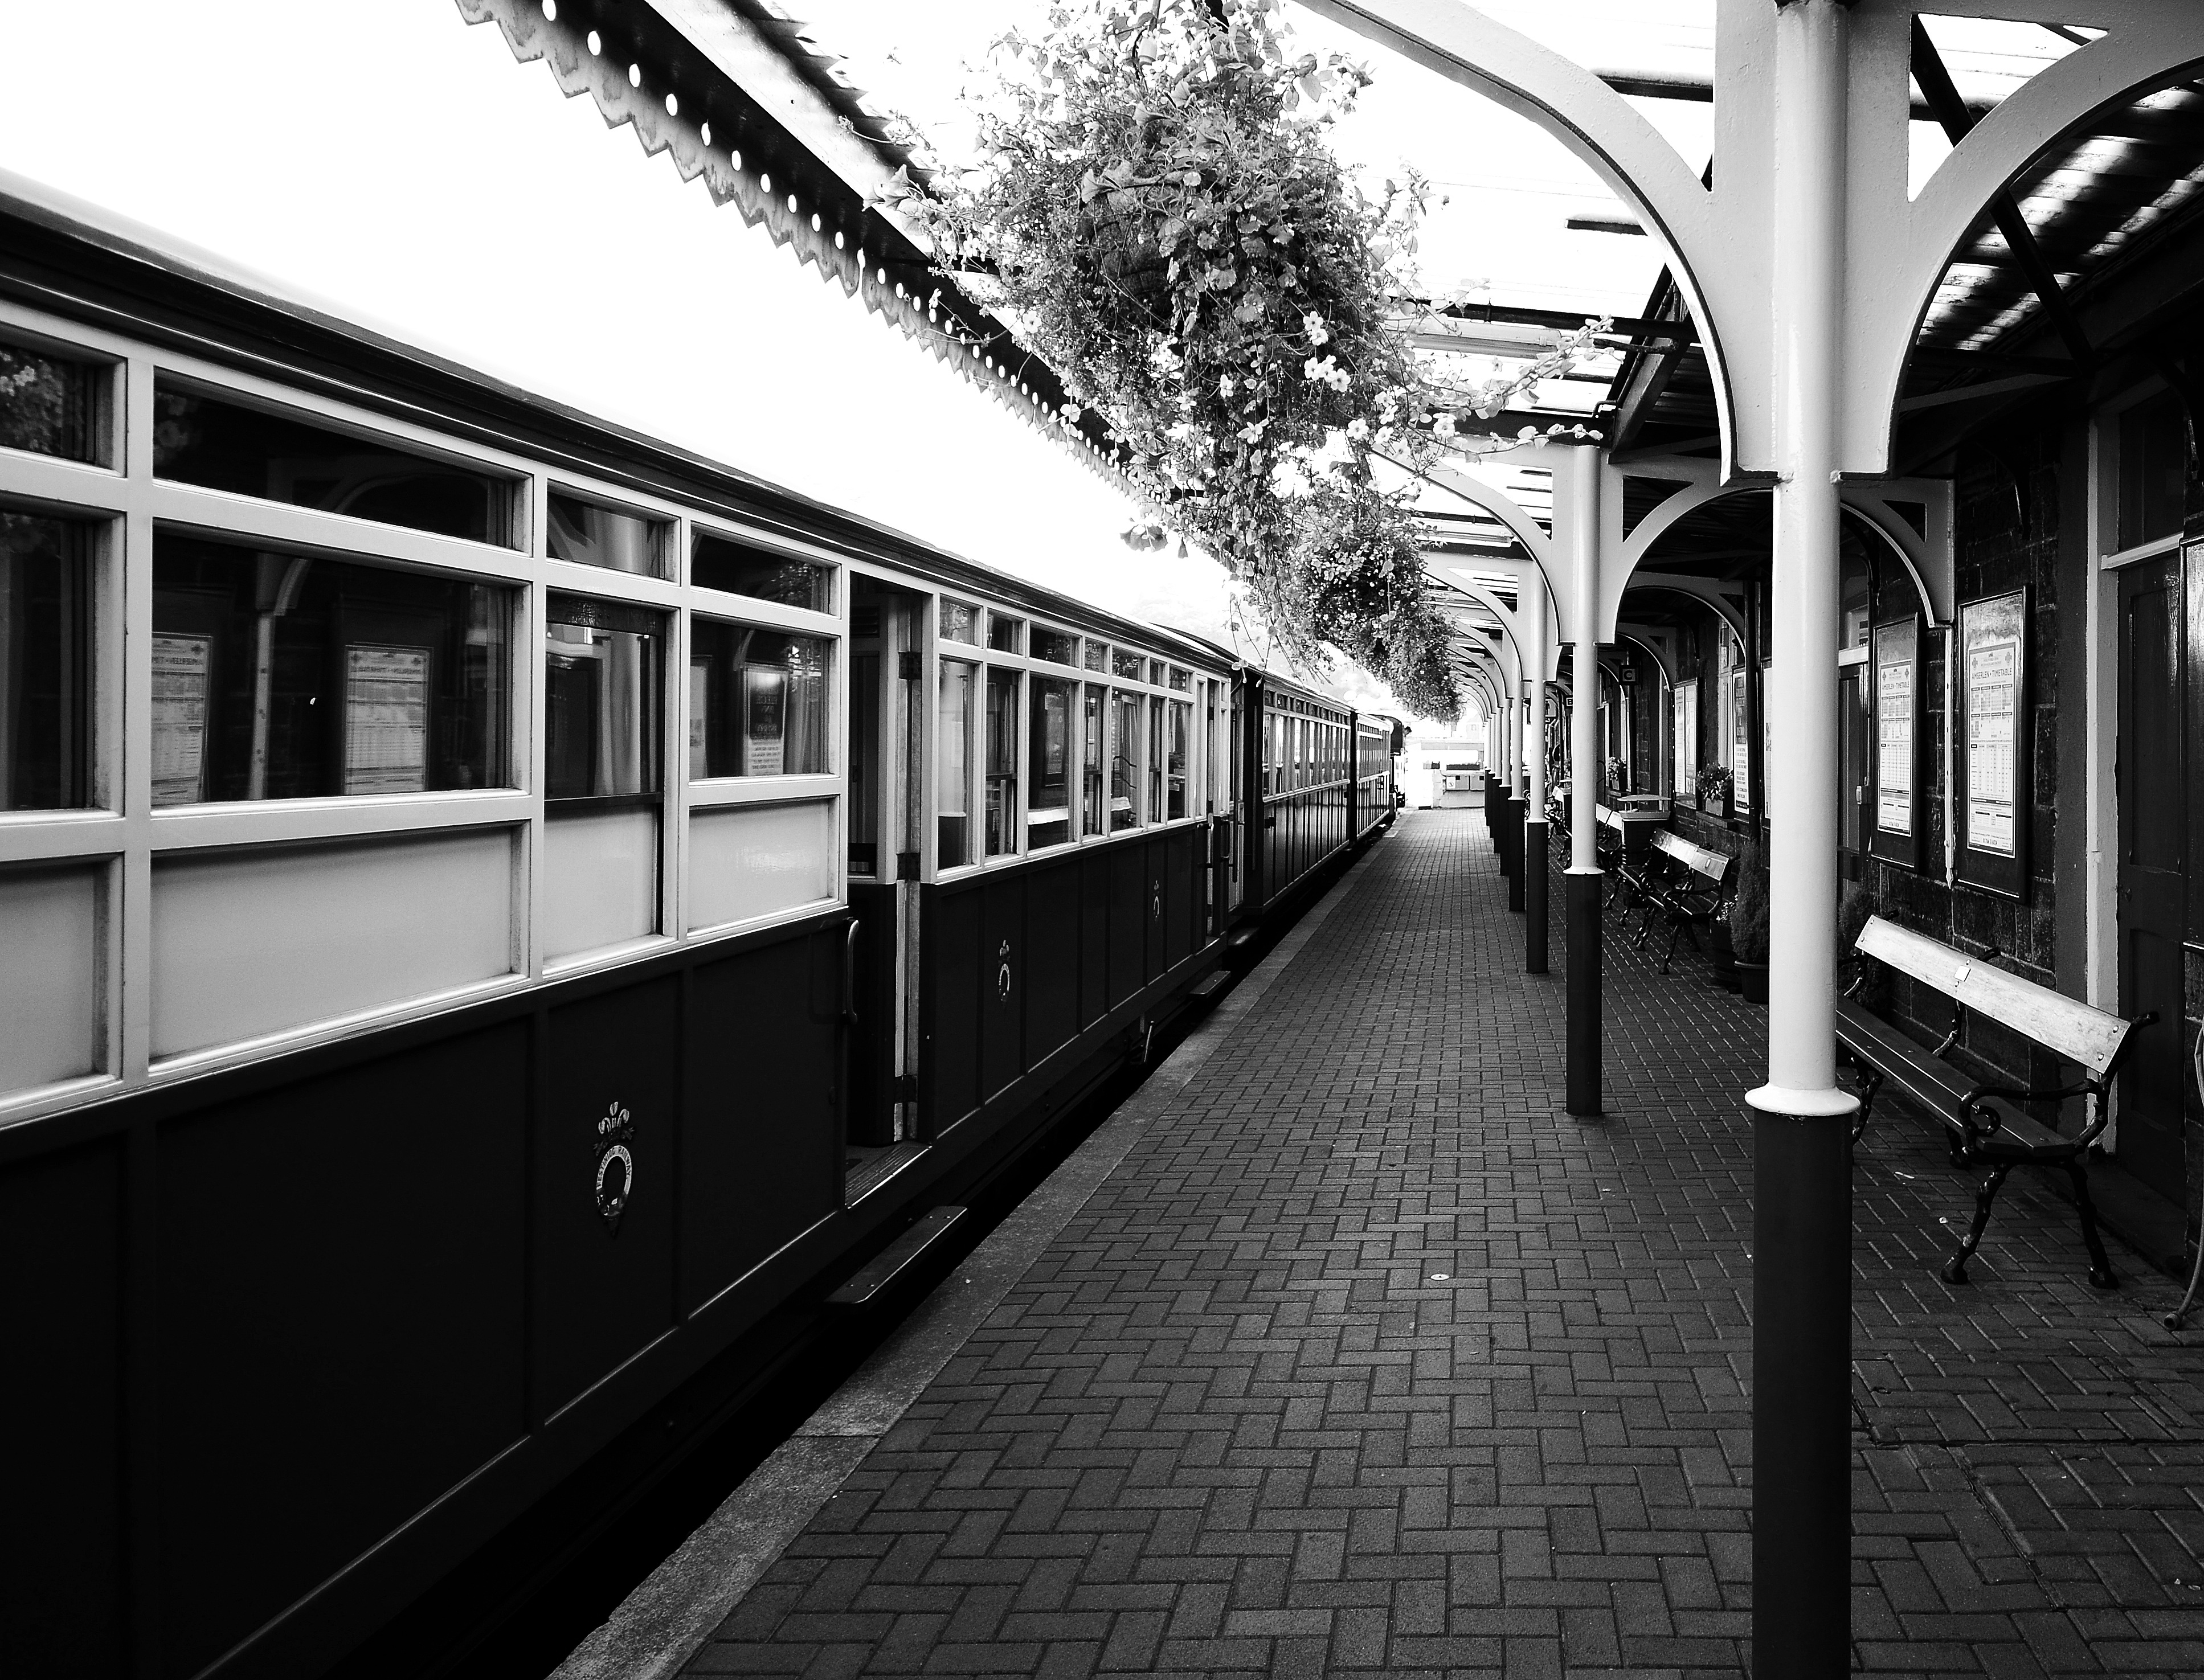
black and white, track, railway, vintage, antique, retro, steam, rail, train, travel, transportation, transport, vehicle, station, train station, platform, nostalgia, monochrome, public transport, historical, steam train, steam railway, monochrome photography, rolling stock, metropolitan area, rapid transit